Tamerlane (poem)

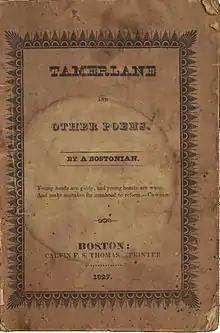
Original cover of "Tamerlane and Other Poems", in which "Tamerlane" first appeared

"Tamerlane" is a poem by Edgar Allan Poe. It is a fictionalized account of the life of the Turco-Mongol conqueror Tamerlane. The poem was first published in the 1827 collection "Tamerlane and Other Poems". That collection, with only 50 copies printed, was not credited with the author's real name but by "A Bostonian". The poem's original version was 403 lines but trimmed down to 223 lines for its inclusion in "Al Aaraaf, Tamerlane, and Minor Poems".